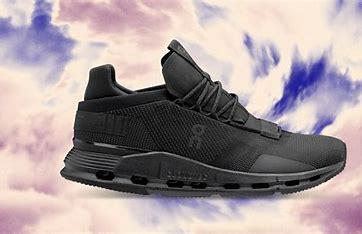
Brand: ON
Model: Cloudnova